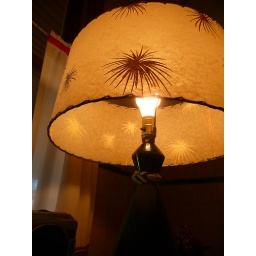
rad lamp in old farm house